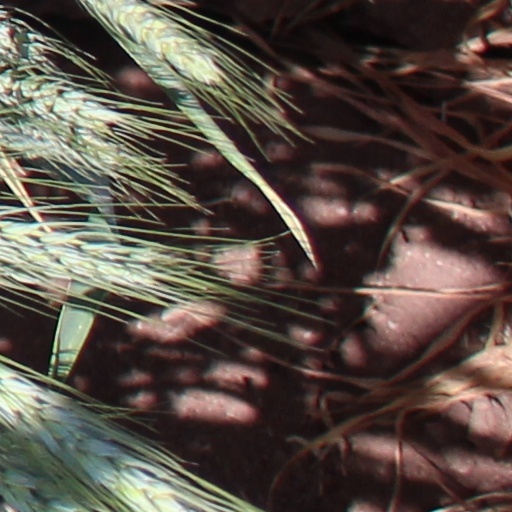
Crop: wheat